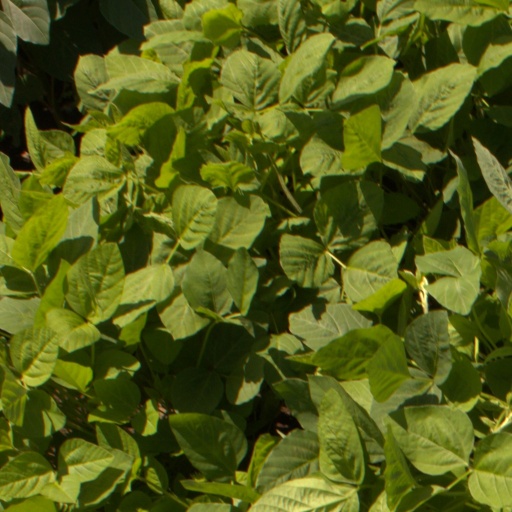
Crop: soybean